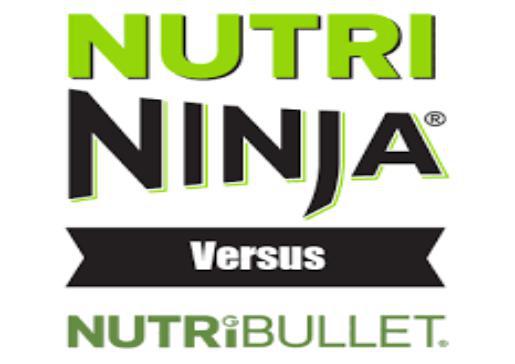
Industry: Necessities